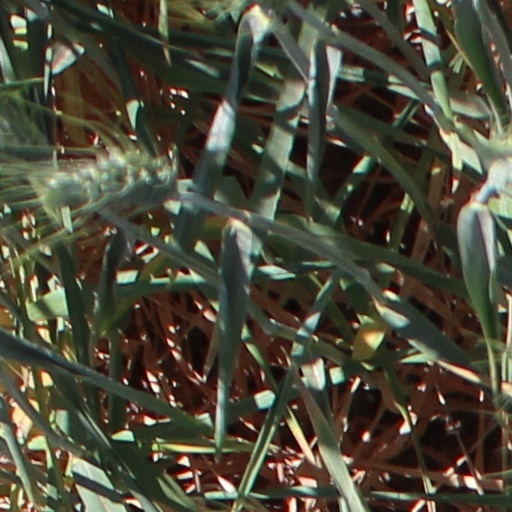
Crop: wheat